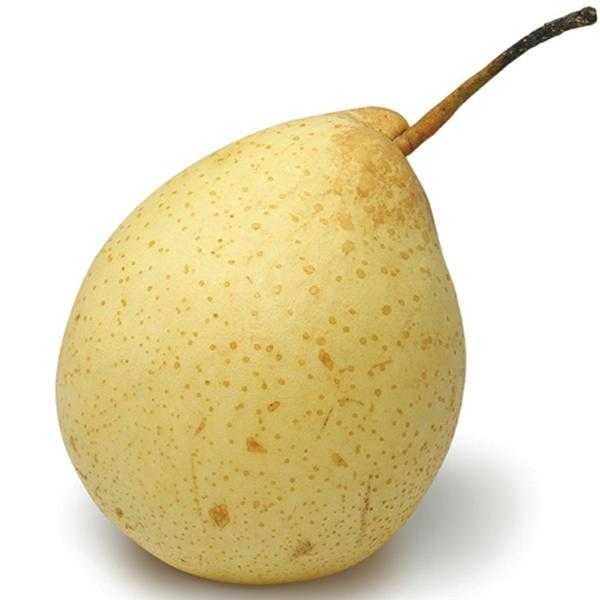
Label: Pear